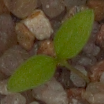
Label: common_chickweed